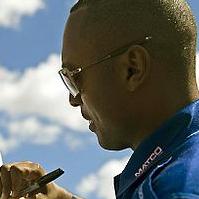
Age: 33